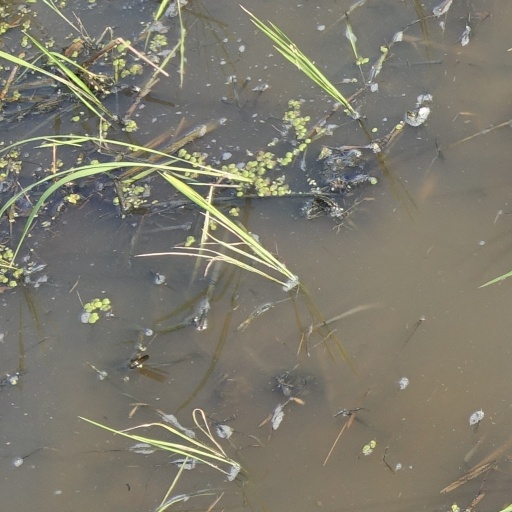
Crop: rice